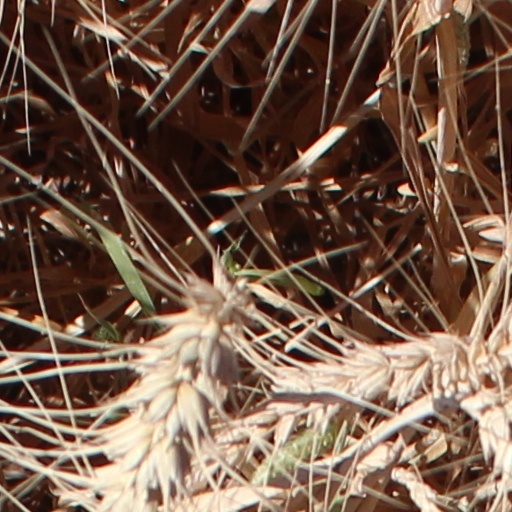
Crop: wheat